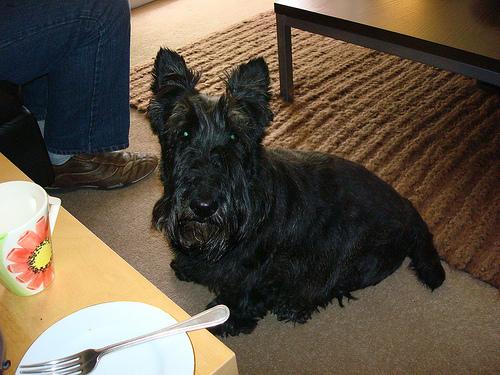
Breed: scottish terrier